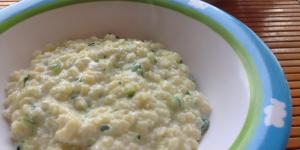
pasta para ninos con calabacin y queso